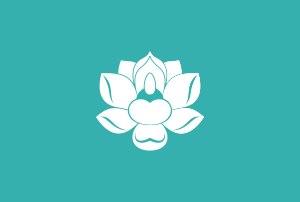
La Région administrative spéciale de Sinuiju est l'une des trois régions administratives spéciales de Corée du Nord. Elle fut créée en septembre 2002 à la frontière avec la Chine dont la ville coréenne de Sinuiju est le centre administratif, afin d'introduire une dose d'économie de marché dans le pays et d’attirer les investissements chinois.